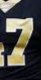
Number: 7